Kim Yoo-jung

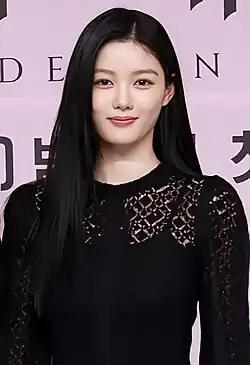
Kim in November 2023

Kim Yoo-jung (born September 22, 1999) is a South Korean actress known for her leading roles in the historical romance drama "Love in the Moonlight" (2016), historical fantasy "Lovers of the Red Sky" (2021), teen romance film "20th Century Girl" (2022), and fantasy romance "My Demon" (2023–2024). She has also starred in the romantic comedy film "Because I Love You" (2017), television drama "Clean with Passion for Now" (2018), romantic-comedy "Backstreet Rookie" (2020), and mystery thriller film "The 8th Night" (2021).